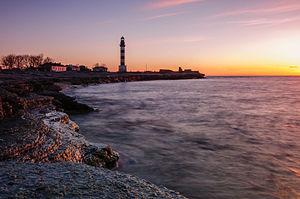
Coucher de soleil au large de la côte nord de l'île d'Osmussaar, en Estonie. Português: Pôr do sol na costa norte da ilha estoniana de Osmussaar, situada na foz do Golfo da Finlândia no mar Báltico. Tiếng Việt: Bờ biển phía bắc đảo Osmussaar, Estonia giữa buổi hoàng hôn. This is a photo of natural heritage of Estonia number KLO1000558.